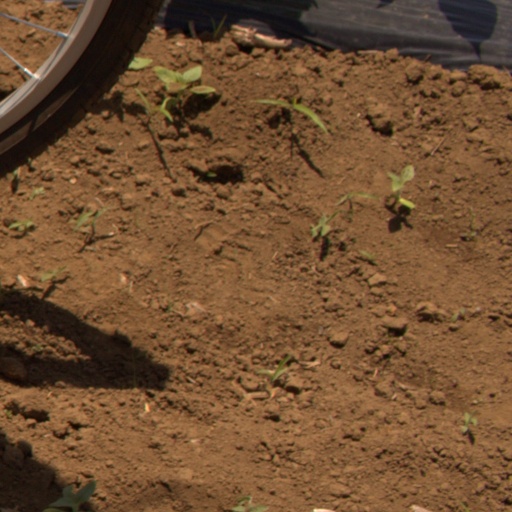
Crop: Jerusalem artichoke